Brooklyn Store and Post Office

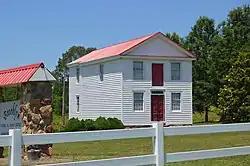
Front and western side

Brooklyn Store and Post Office is a historic country store and post office located at Brooklyn, Halifax County, Virginia. It was built about 1850, and is a two-story, frame building. It features a Greek Revival pedimented front gable with its flush-board tympanum. The store operated in conjunction with the nearby Brooklyn Tobacco Factory, serving the small community of Brooklyn and surrounding farms. The store and post office remained in operation until 1903.